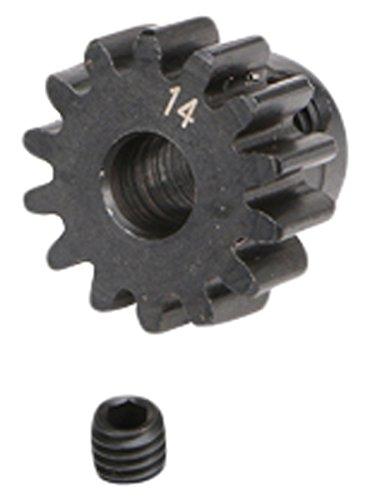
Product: Team Redcat K6602-14 M1.0 Pinion Gear for 5Mm Shaft 14T
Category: Toys & Games | Hobbies | Remote & App Controlled Vehicles & Parts | Remote & App Controlled Vehicle Parts
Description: Genuine Redcat racing Replacement part  K6602-14.
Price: $15.99
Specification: ProductDimensions:0.6x0.6x0.5inches|ItemWeight:0.8ounces|ShippingWeight:0.8ounces(Viewshippingratesandpolicies)|DomesticShipping:ItemcanbeshippedwithinU.S.|InternationalShipping:ThisitemcanbeshippedtoselectcountriesoutsideoftheU.S.LearnMore|ASIN:B01BPL0R32|Itemmodelnumber:K6602-14|Manufacturerrecommendedage:14yearsandup